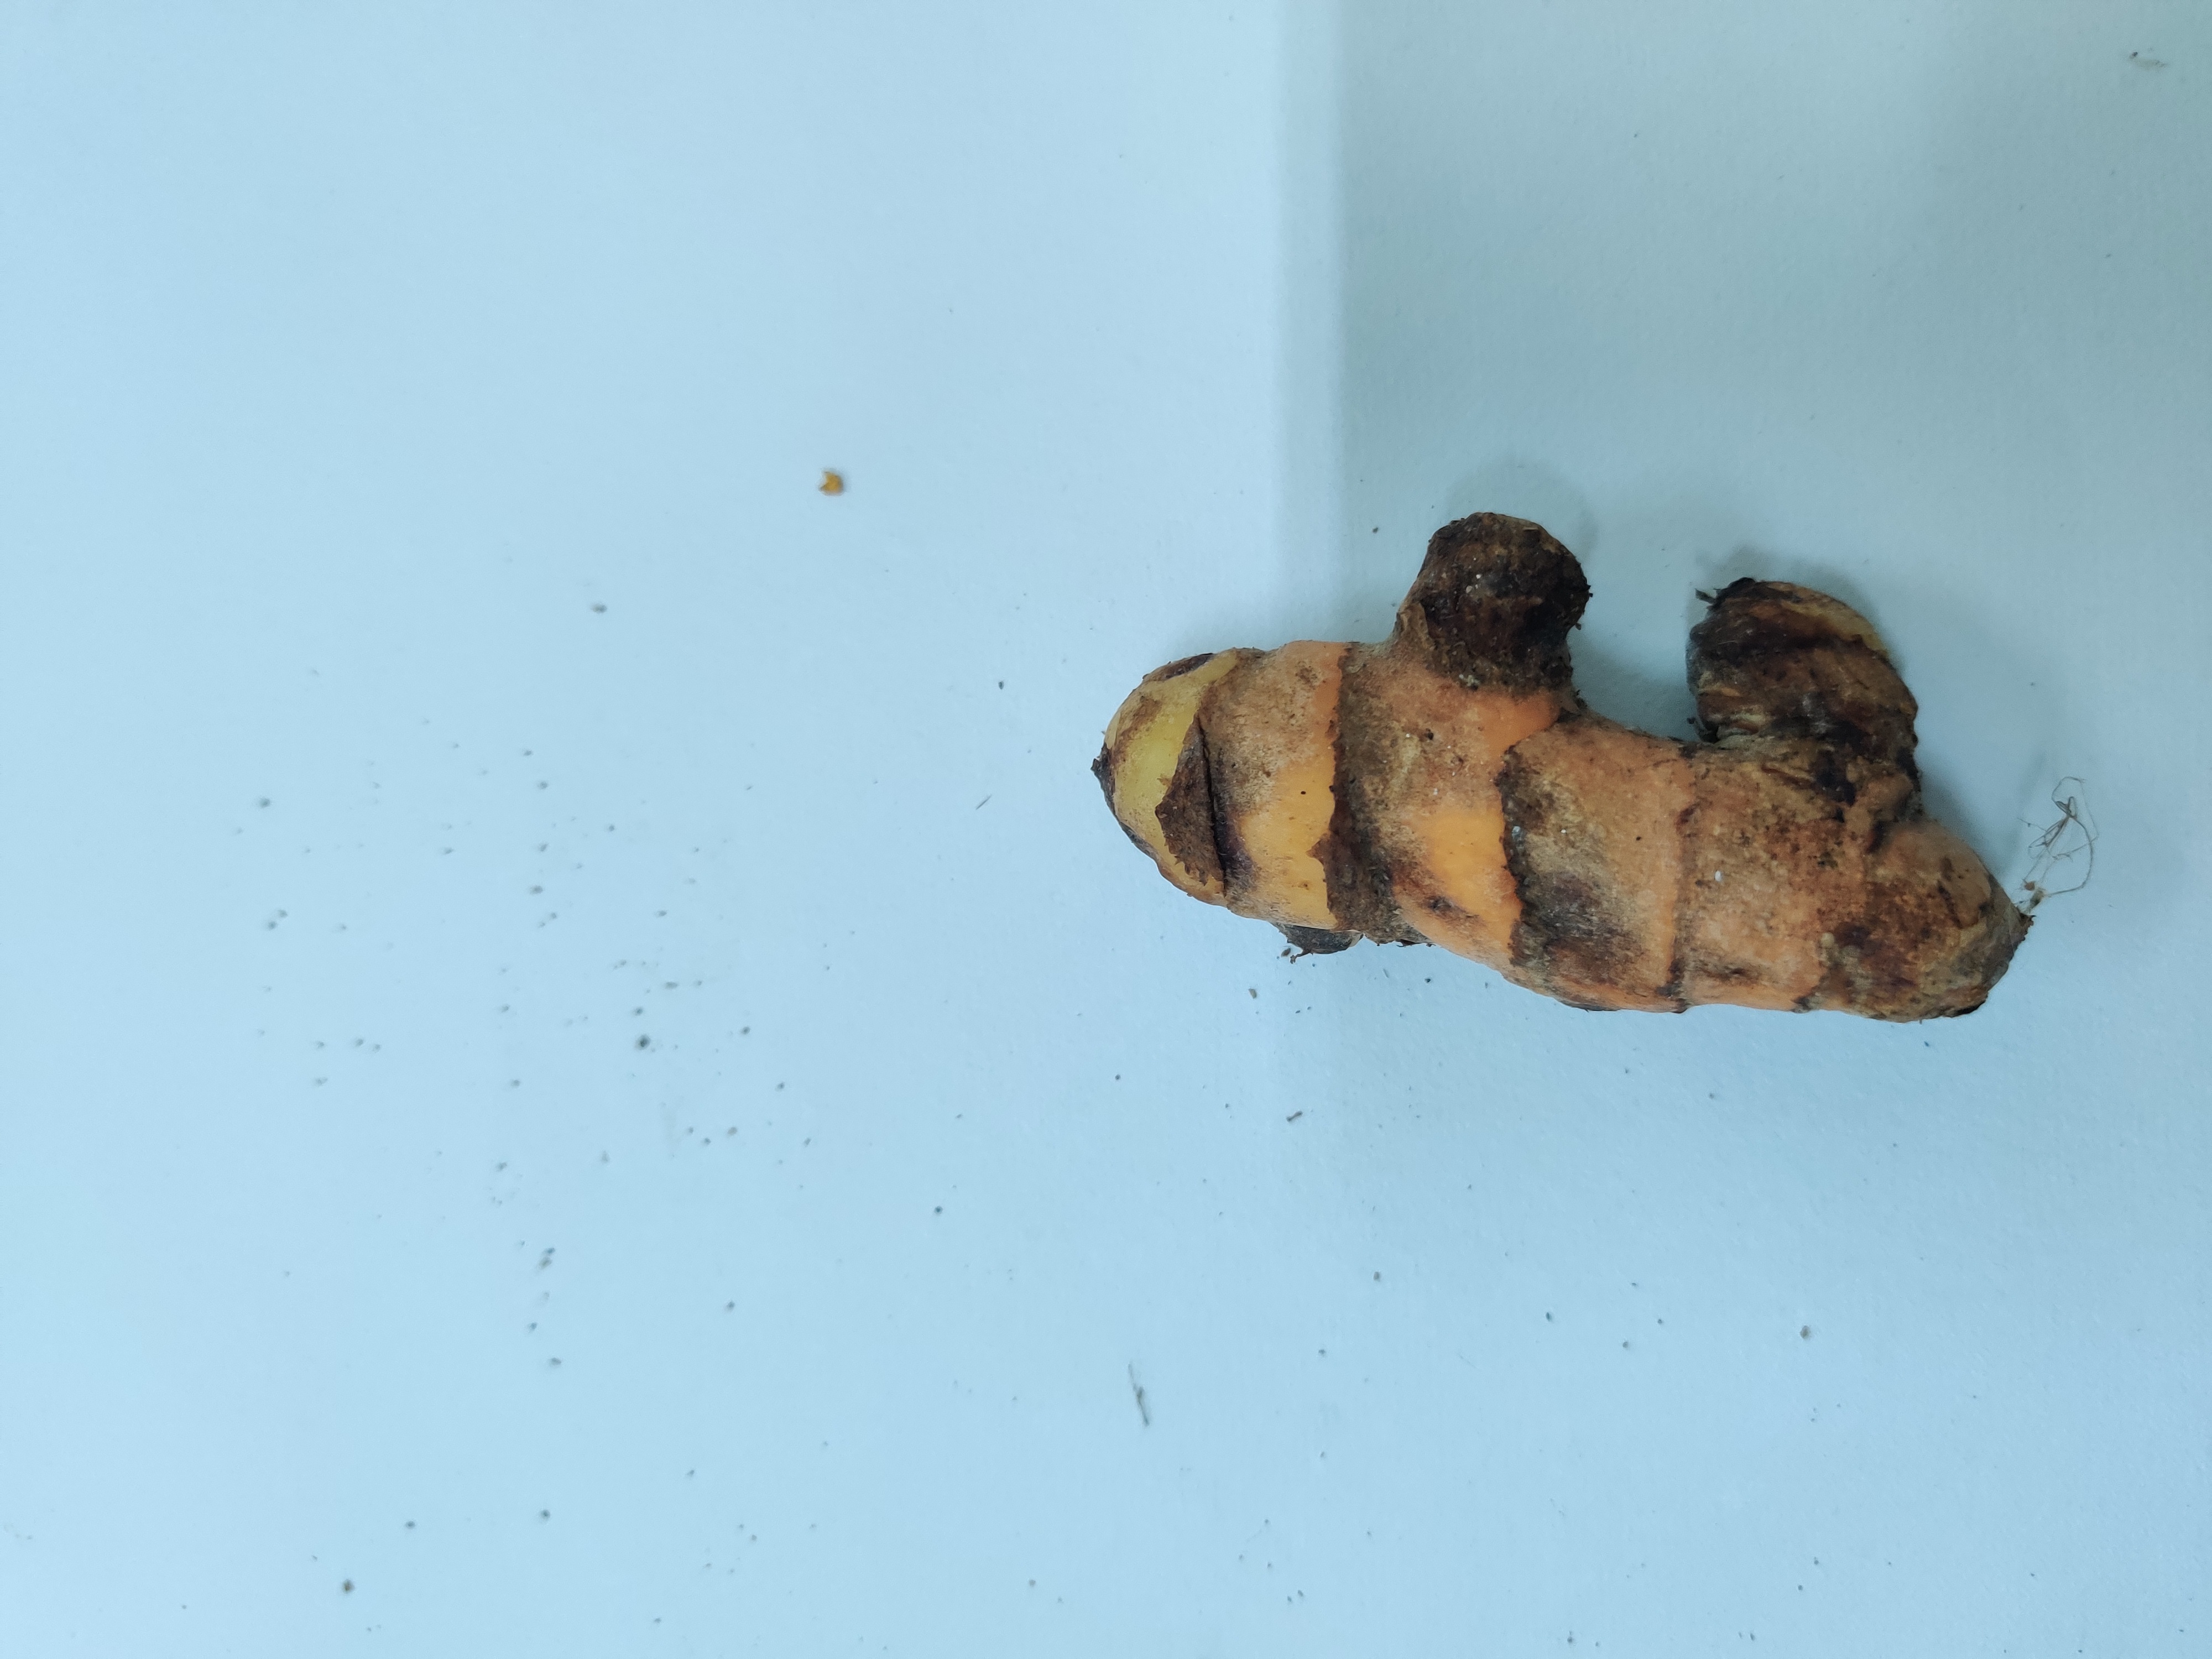
Crop: Turmeric
Condition: Fresh